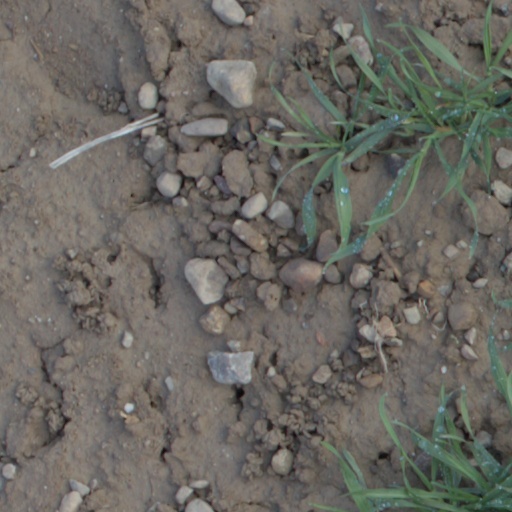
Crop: wheat